Václav Havel Tribute Concert

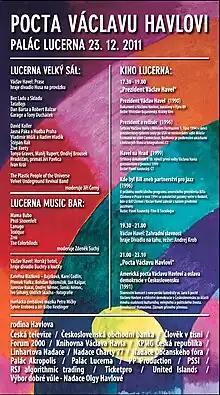
The poster.

Tribute to Václav Havel (Czech: Pocta Václavu Havlovi) was an event held in memory of Václav Havel, the last Czechoslovak and the first Czech President, writer, playwright and human rights activist. The concert took place in Lucerna Music Bar in Prague on 23 December 2011, five days after the death of Havel.